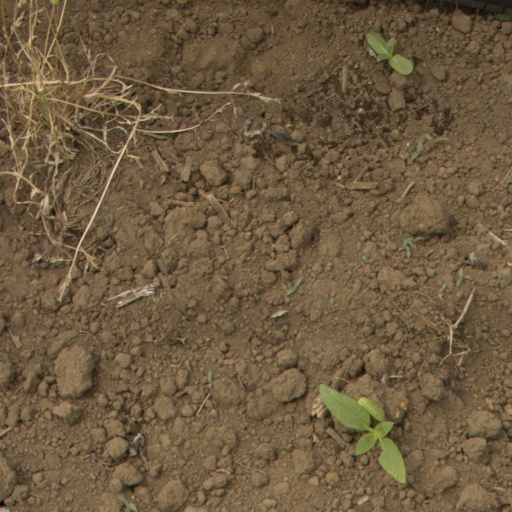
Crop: Jerusalem artichoke